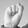
ASL letter: S